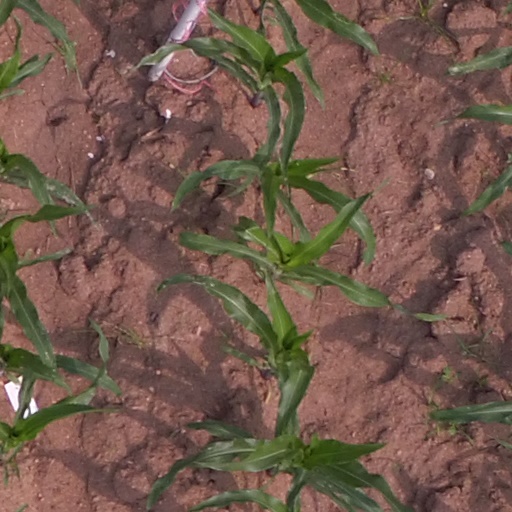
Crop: maize; corn